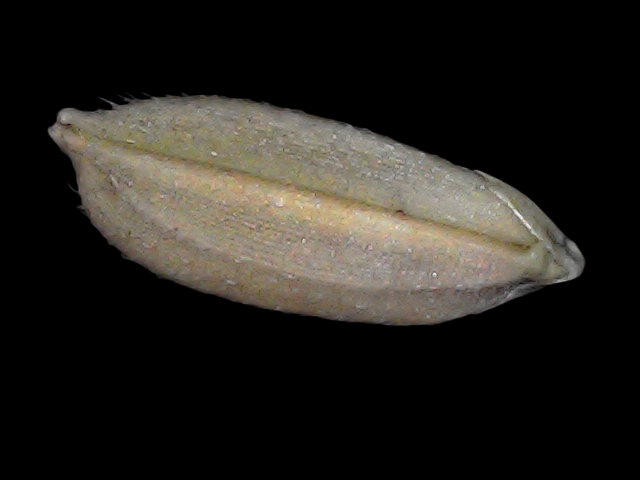
Rice variety: Br22